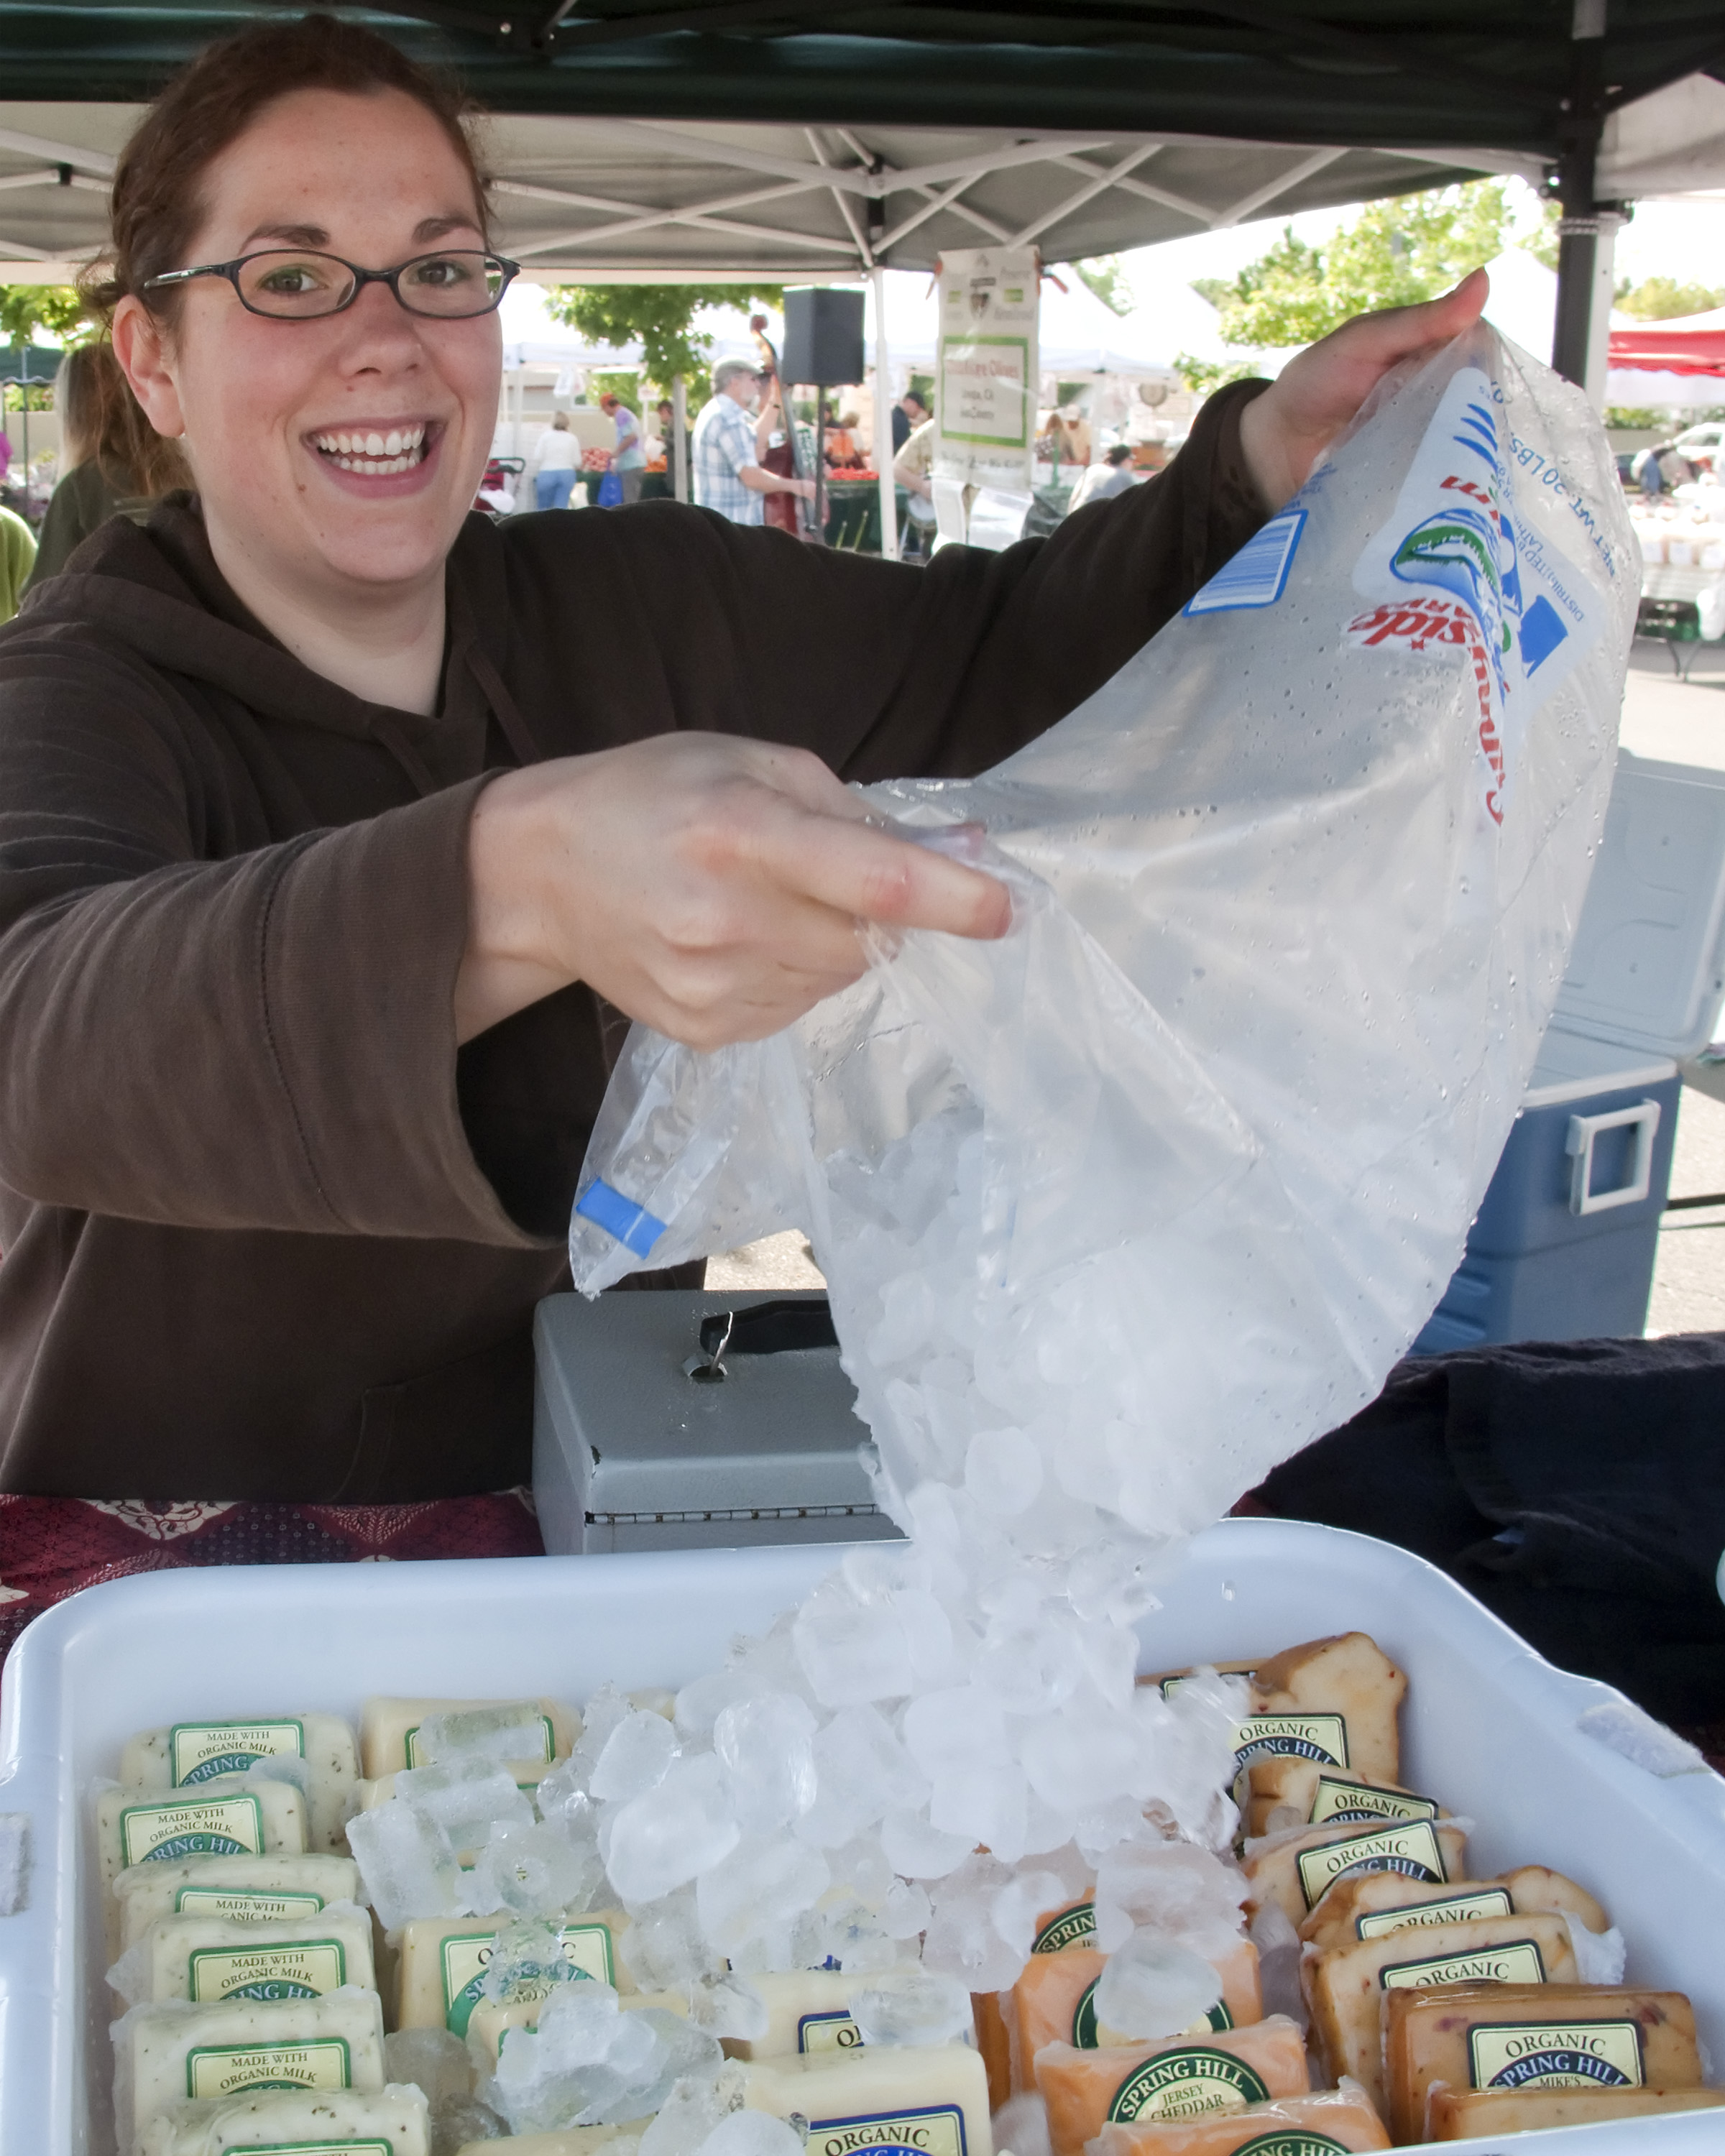
country, vendor, produce, plaza, market, club, california, mall, fair, sacramento, locally, grown, farmers, sense